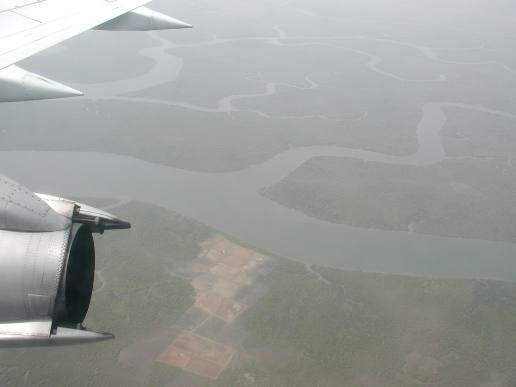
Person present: No